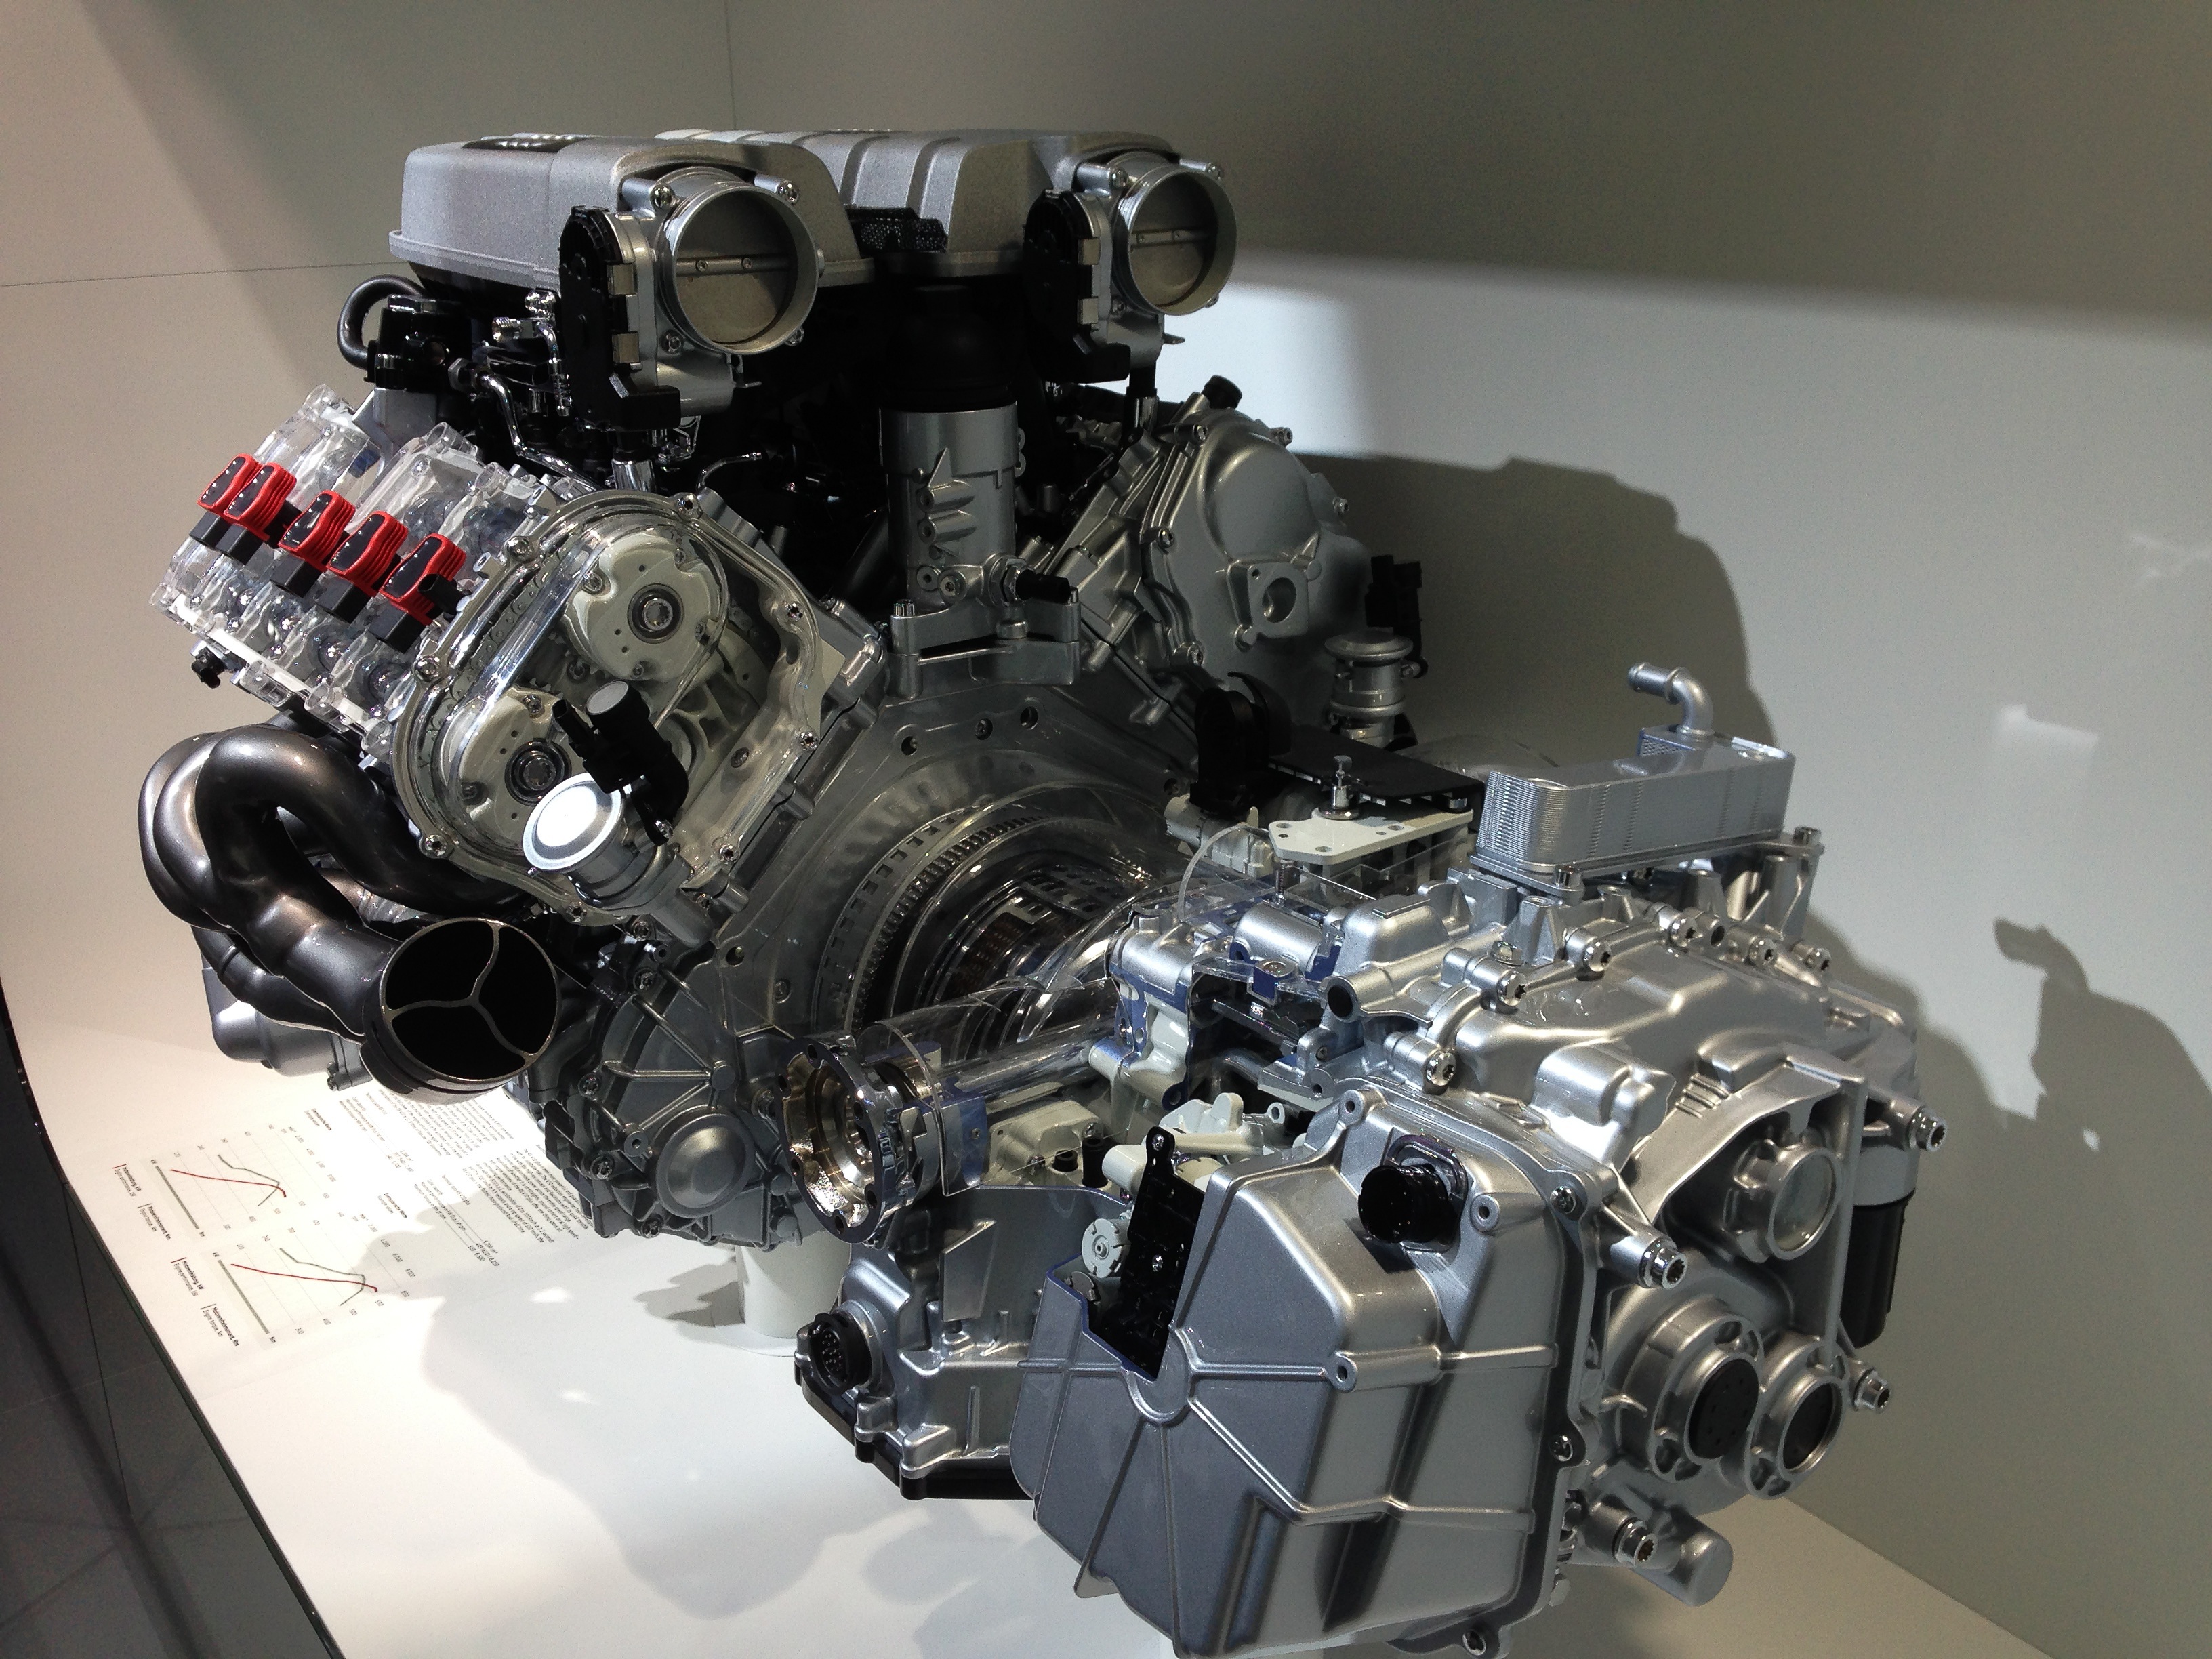
car, automobile, vehicle, machine, engine, auto part, mechanical parts, aircraft engine, automotive engine part